Studio 666

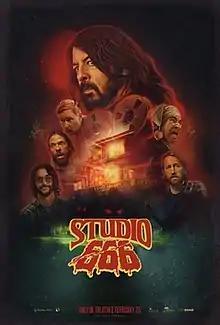
Theatrical release poster

Studio 666 is a 2022 American comedy horror film directed by B. J. McDonnell from a screenplay by Jeff Buhler and Rebecca Hughes, based on a story by Dave Grohl, who stars, alongside his Foo Fighters bandmates Nate Mendel in his film debut, Pat Smear, Taylor Hawkins in his final film, Chris Shiflett in his feature film debut, and Rami Jaffee in his film debut, portraying fictionalized version of themselves.